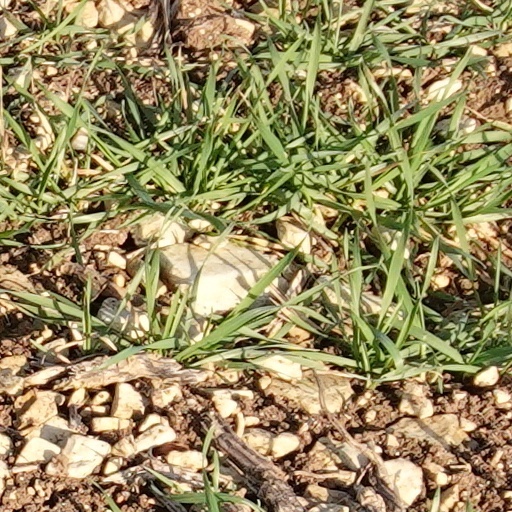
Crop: wheat